Epes Sargent (landowner)

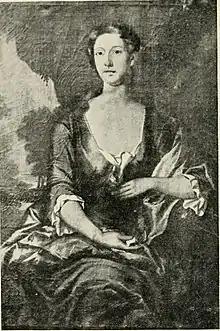
Catherine Winthrop Sargent, second wife of Col. Sargent, from a portrait by Smybert which is in the Museum of Fine Arts, Boston.

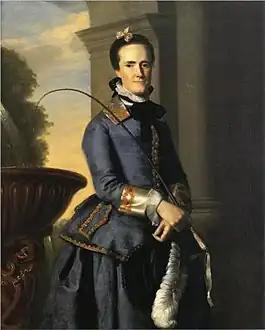
Mrs. Epes Sargent II by John Singleton Copley 1764

On April 1, 1720, he married Esther McCarty (1701–1743), daughter of Florence McCarty, one of the founders of the first Protestant Episcopal society in New England. Before Esther's death, she gave birth to: